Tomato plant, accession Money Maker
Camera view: vertical (180 deg); turntable rotation: 90 degrees
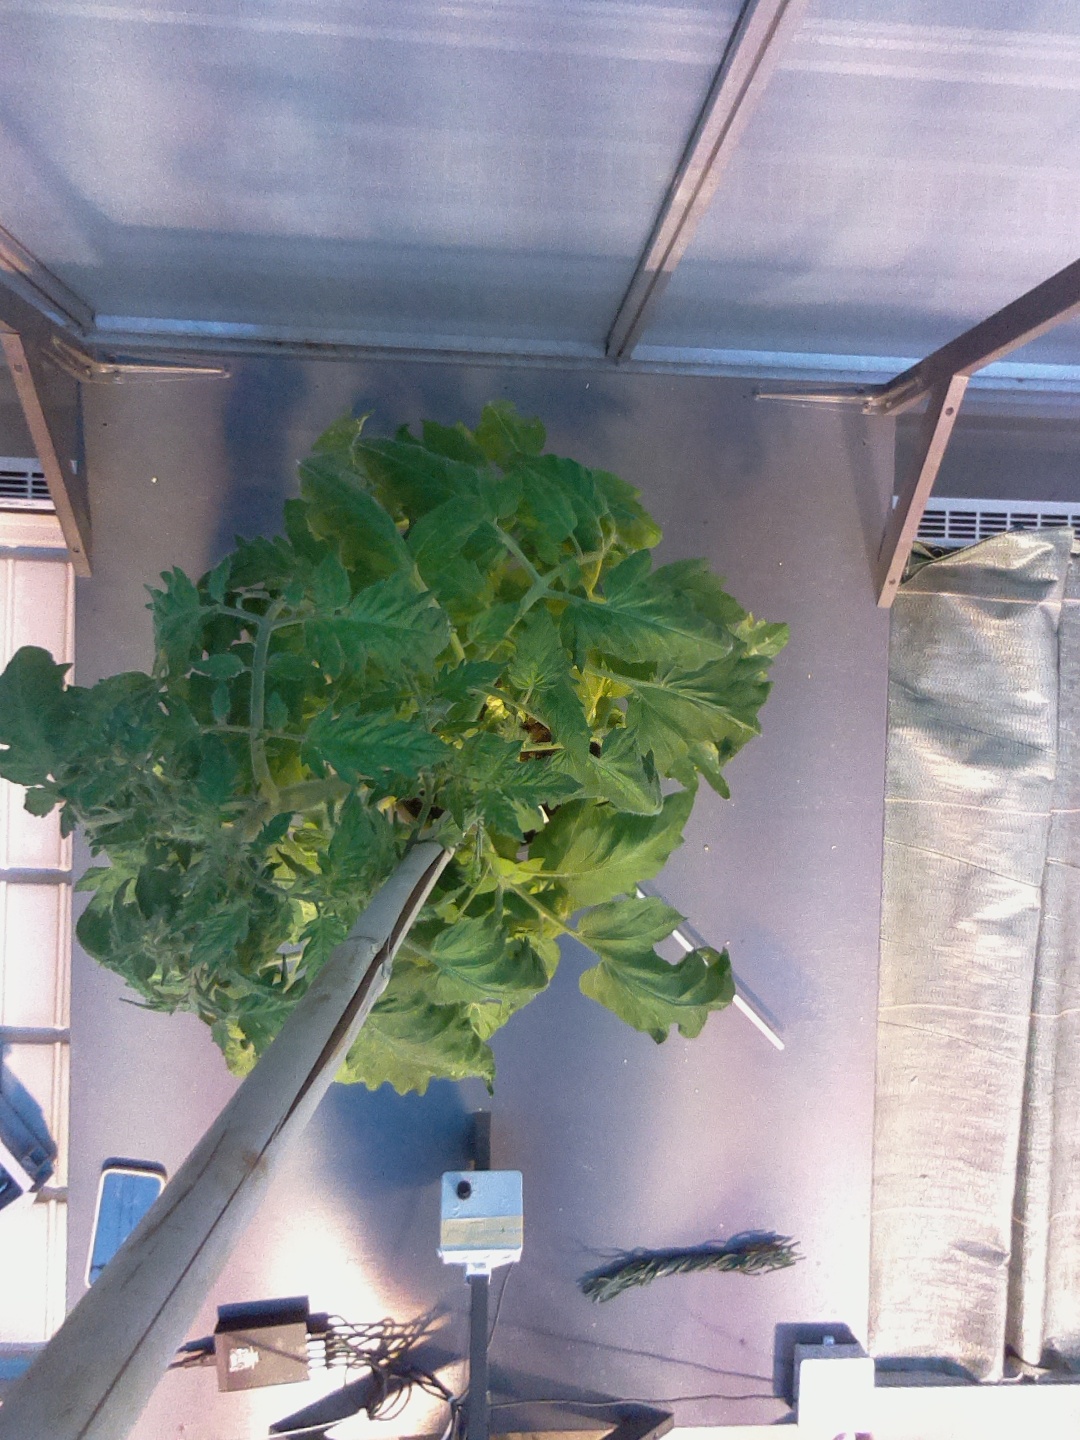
BBCH growth stage 69: End of flowering, 90%-100% of flowers open, more petals falling